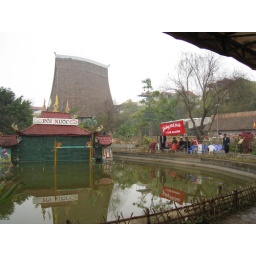
The water puppet theatre in the museum of ethnology with traditional meeting house in the background.